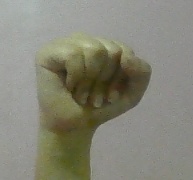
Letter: saad